Negative-index metamaterial

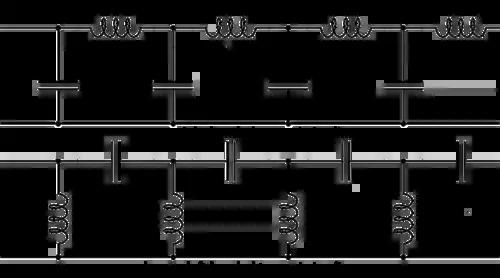

In the metamaterial literature, medium or media refers to transmission medium or optical medium. In 2002, a group of researchers came up with the idea that in contrast to materials that depended on resonant behavior, non-resonant phenomena could surpass narrow bandwidth constraints of the wire/split-ring resonator configuration. This idea translated into a type of medium with broader bandwidth abilities, negative refraction, backward waves, and focusing beyond the diffraction limit.